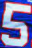
Number: 5